Vince Catania

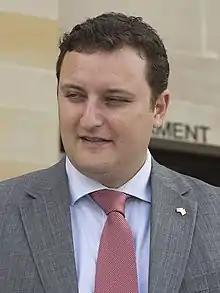
Catania outside Parliament House, Perth

Vincent Alexander Catania (born 23 February 1977) is an Australian former politician who was a member of the Legislative Assembly of Western Australia from 2008 to 2022. He was previously a member of the Legislative Council from 2005 to 2008. Catania represented the Labor Party until July 2009, when he switched to the National Party.